Cleveland M. Bailey

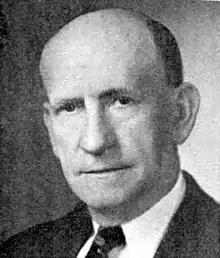
From 1953's "Pocket Congressional Directory of the 83rd Congress"

Cleveland Monroe Bailey (July 15, 1886 – July 13, 1965) was a U.S. Representative from West Virginia.